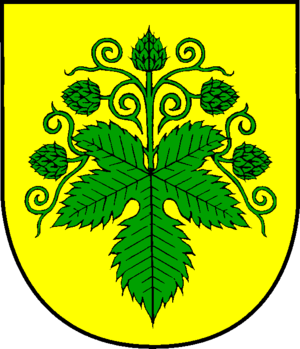
Hummelmark
Coat of arms of Hummelmark / Hummelfeld
Hummelmark eller Hummelfeld er en landsby og kommune beliggende omtrent 7 km vest for Egernførde i det sydøstlige Sydslesvig. Administrativt hører kommunen under Rendsborg-Egernførde kreds i den nordtyske delstat Slesvig-Holsten. Kommunen samarbejder på administrativt plan med andre kommuner i omegnen i Slien-Østersø kommunefællesskab. I kirkelig henseende hører Humlemark under Koslev Sogn. Sognet lå i Hytten Herred, da området tilhørte Danmark.